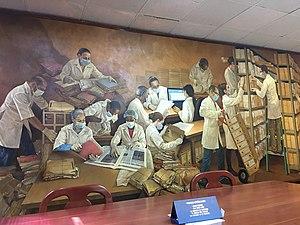
Les Archives générales de la nation conservent et valorisent les archives produites par l'administration centrale de la République dominicaine. Ces archives nationales ont vu le jour le 23 mai 1935, date de la promulgation d'une loi sur les archives de l’État par le régime de Rafael Leonidas Trujillo. Depuis l'an 2000, cette entité de droit public dotée d'une personnalité juridique propre et d'une autonomie financière est placée sous le contrôle du secrétariat d’État à la culture. L'institution gère tout à la fois les archives historiques du pays, dont certaines datent de la période coloniale et les archives intermédiaires produites par les administrations. Son siège est situé dans la capitale, Saint-Domingue.